La Reforma (caldera)

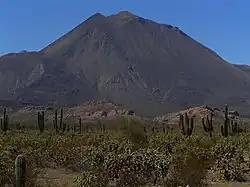
El Virgen, one of the three Virgenes volcanoes to the west of La Reforma

La Reforma is located in the municipality Mulegé, in east-central Baja California, Mexico, just south of the frontier between the departments Baja California and Baja California Sur, and north of Santa Rosalía. Other volcanic centres in the neighbourhood are Tres Virgenes and El Aguajito (first identified as "Santa Ana caldera" in 1984), west of La Reforma. Offshore east of La Reforma lies the Virgenes High, a submarine elevated platform, probably associated with basaltic intrusions at the intersection of two volcanic ridges. Isla Tortuga, a volcanic island formed on a fracture zone, is also to the east of La Reforma.